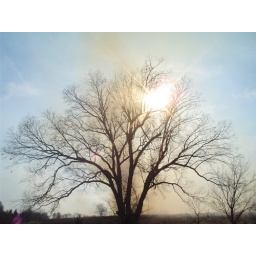
This tree stood in a field that had burned already. Another fire had sparked behind it.